Flying Fortress (film)

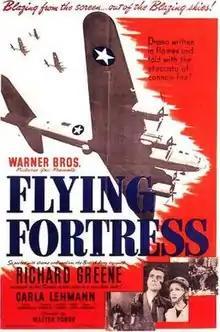
Theatrical release poster

Flying Fortress is a 1942 British black-and-white war film drama from Warner Bros. Pictures, produced by A. H. Soloman, directed by Walter Forde, that stars Richard Greene and co-stars Carla Lehmann, Betty Stockfeld, and Donald Stewart.